Two Hours Traffic

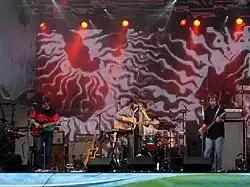
Two Hours Traffic performing during the 2010 Winter Olympics in Whistler.

Two Hours Traffic is a Canadian indie rock band, based in Charlottetown, Prince Edward Island. They are named after a line in the prologue to Shakespeare’s "Romeo and Juliet". Critics have drawn comparisons to 1970s power pop band Big Star, but the band members tend to cite Nick Lowe as a prime influence. The band was nominated for the Polaris Music Prize in 2008 for the album "Little Jabs". In 2013, the band performed on their final tour, disbanding afterward. In 2025 they reunited to record and release new music.